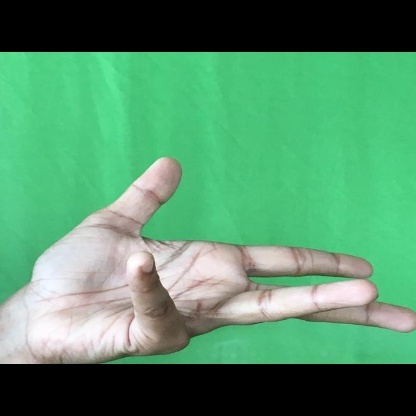
Mudra: Alapadmam